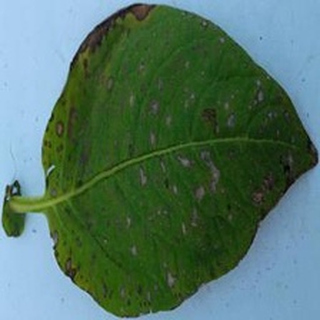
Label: potato_early_blight